Frederick James Hamilton Merrill

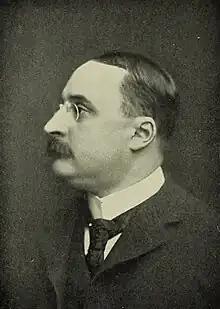

Frederick James Hamilton Merrill was born in New York City on April 30, 1861. He graduated at the Columbia School of Mines in 1885, received his Ph.D. there five years afterward, held a fellowship in geology at Columbia College (1886–1890), and was assistant in the New Jersey Geological Survey (1885–1889). From 1890 to 1893 he was assistant geologist for New York State. He was assistant director (1890–1894) and director (1894–1904) of the New York State Museum, and was in charge of the New York exhibit at the Columbian Exposition in Chicago in 1892, at the Buffalo Exhibition 1901, and at the St. Louis Exposition in 1904. He afterward established himself in Los Angeles as a consulting mining geologist. To the bulletin of the New York State Museum he contributed "Salt and Gypsum Industries in New York" (1893); "Mineral Resources of New York" (1896); "Road Materials and Road Building in New York" (1897); "Natural History Museums of the United States and Canada" (1903).